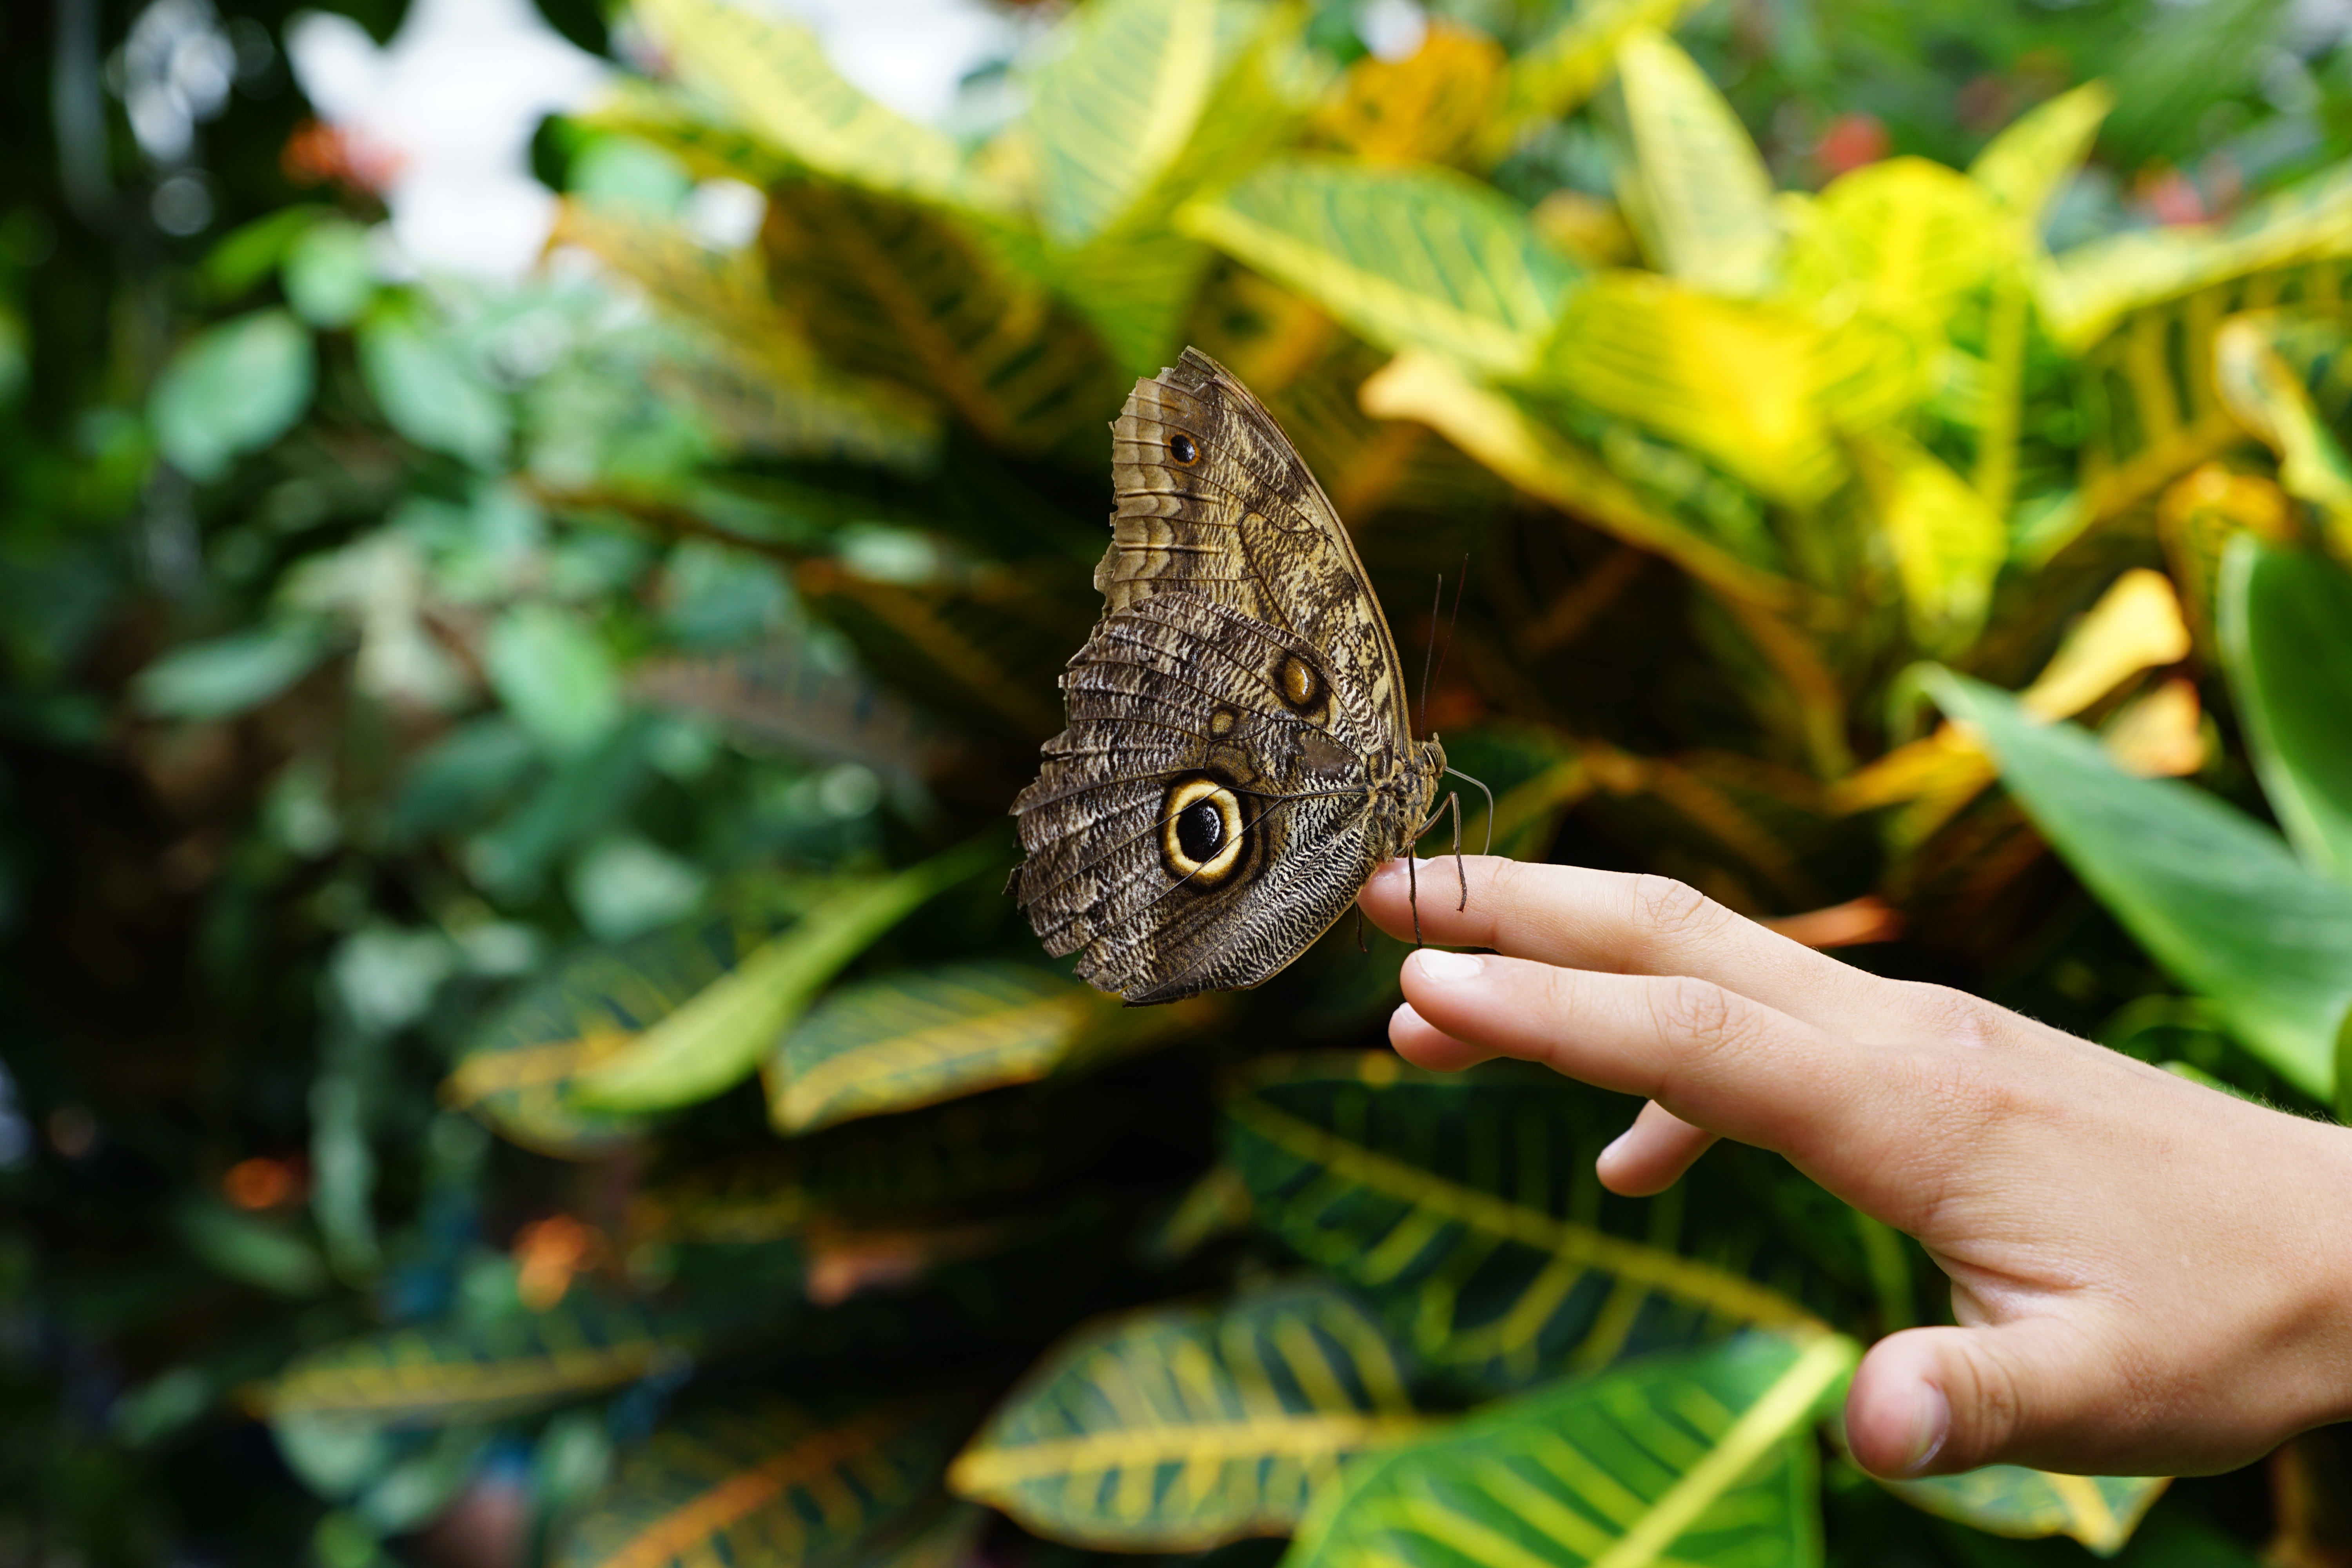
hand, nature, wing, leaf, flower, wildlife, green, jungle, insect, botany, moth, butterfly, reptile, amphibian, flora, iguana, fauna, invertebrate, chameleon, rainforest, tropics, macro photography, moths and butterflies